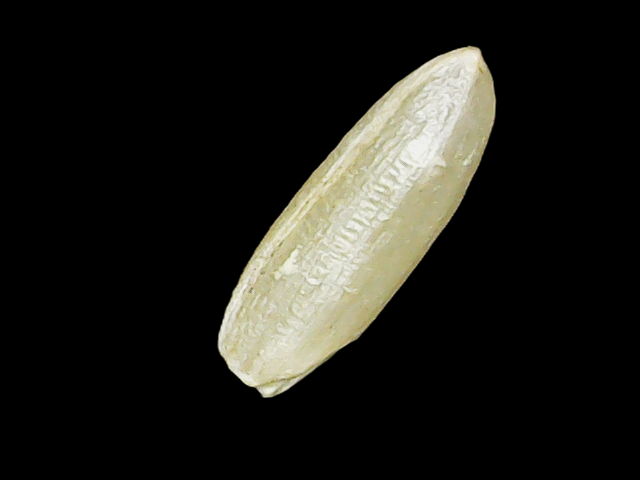
Rice variety: Binadhan12